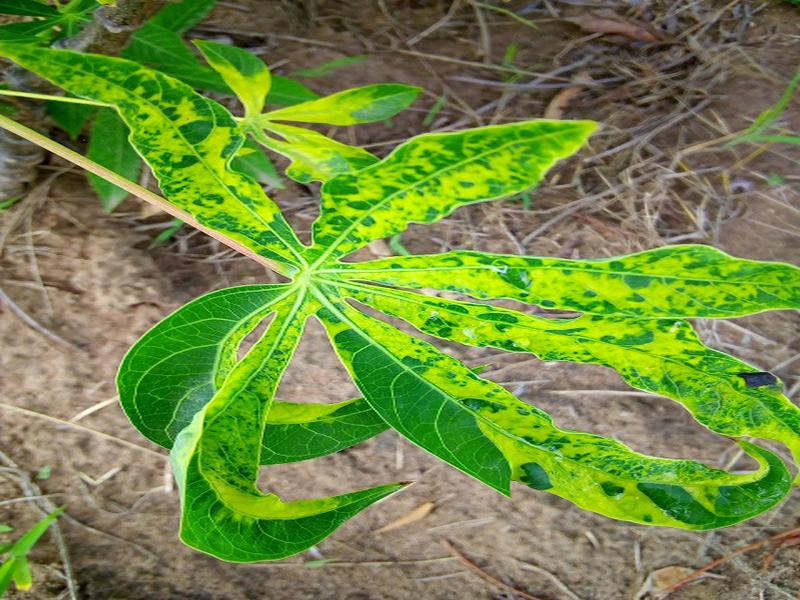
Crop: cassava
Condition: mosaic_disease